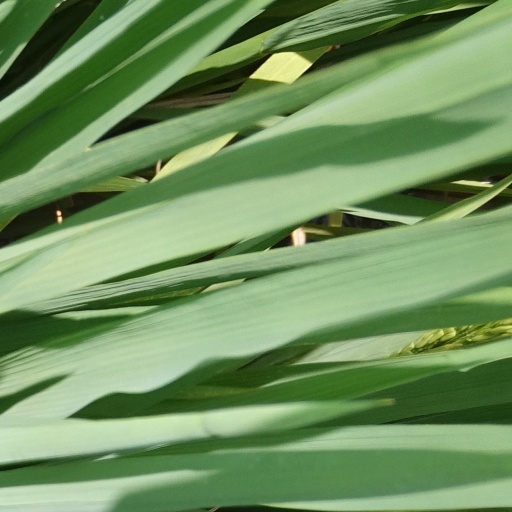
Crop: rice